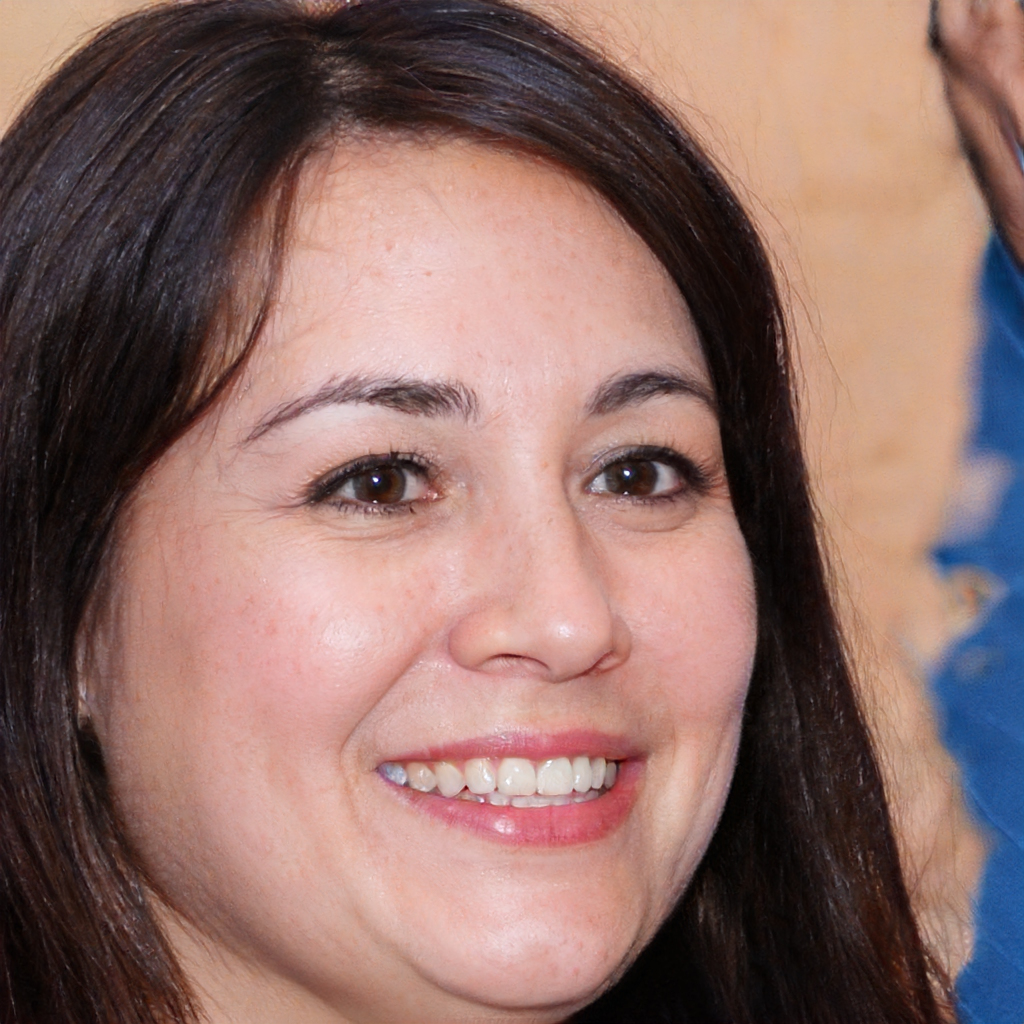
Portrait style: Real Portrait